Memory improvement

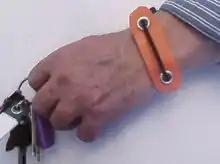
Memory clamp in use to remember a small child in the back seat of a car on a hot day.

A memory clamp (also called a "reality clamp") is a generic name for a type of physical memory aid worn on the wrist or finger to help the user remember something they might otherwise forget. It was originally invented by physicist Rick Yukon, who used visuals that were difficult to ignore with a deliberately intrusive shape and size. Memory clamps are designed to be difficult to ignore visually, typically with bright colors and sometimes contrasting base colors, to cause a slight amount of visual and physical discomfort, so that the user maintains at least partial awareness of the intrusion. It is designed to be worn intermittently, so that the user doesn't become accustomed to it.